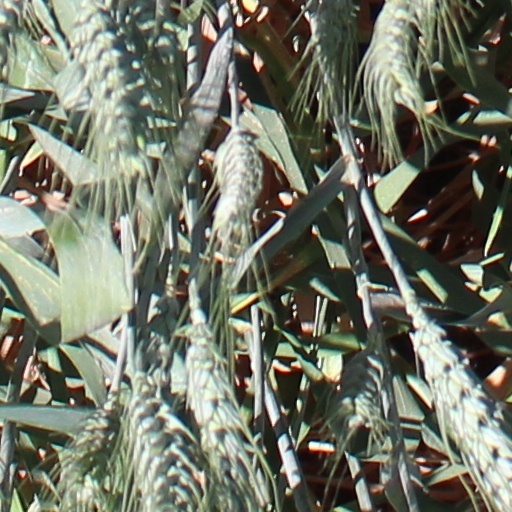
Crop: wheat